Sophus Nielsen

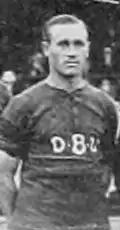
Nielsen with Denmark at the 1912 Summer Olympics

Sophus Erhard "Krølben" Nielsen (15 March 1888 – 6 August 1963) was a Danish amateur football player and manager, and the first player in history to score ten goals in a full national team match. Nielsen scored a total 16 goals in 20 games for the Denmark national team, and won silver medals at the 1908 and 1912 Summer Olympics. He was named Denmark national team manager in 1940, and he was a pioneer in educating Danish coaches. His nickname "Krølben" (literally: curl-leg) is slang for him being bandy-legged.